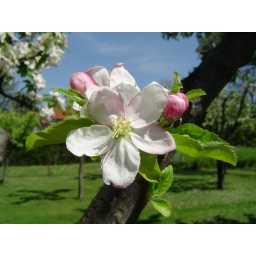
Apple tree in flower